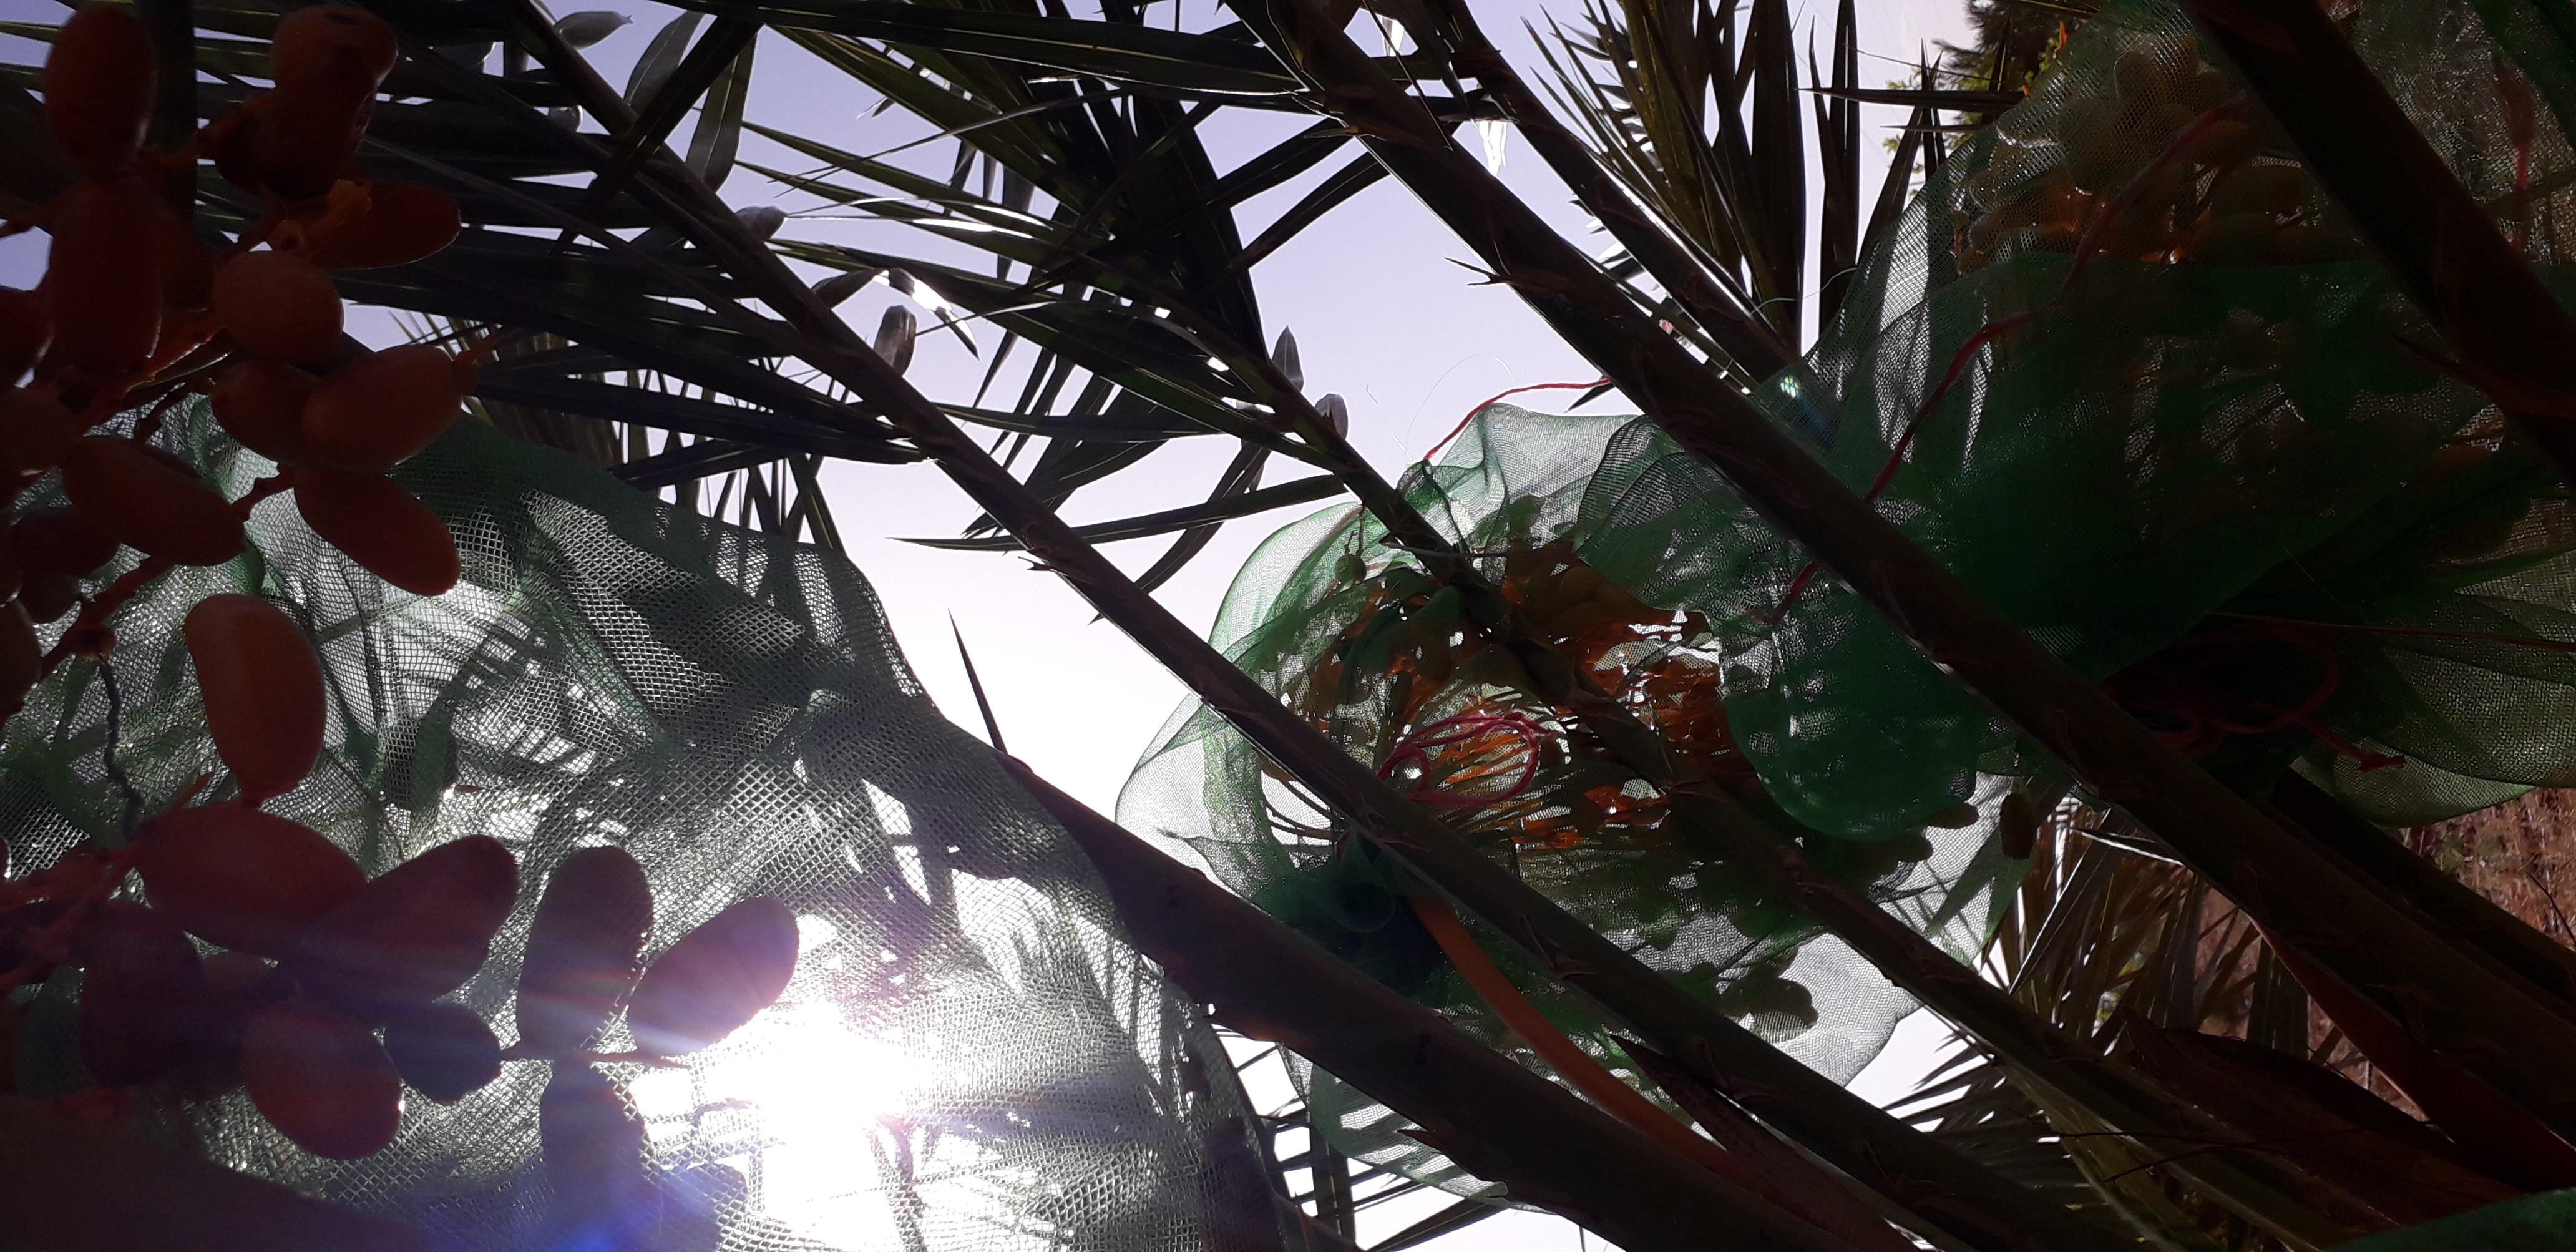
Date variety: kholt